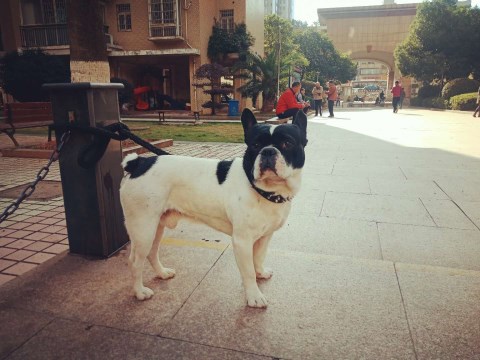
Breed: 1121-n000002-French_bulldog